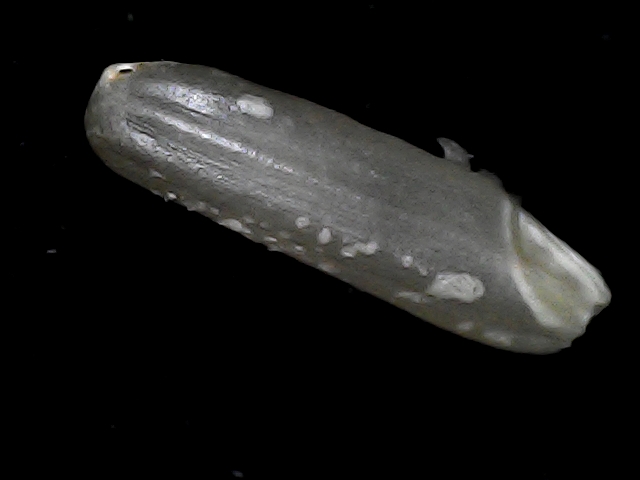
Rice variety: BD70